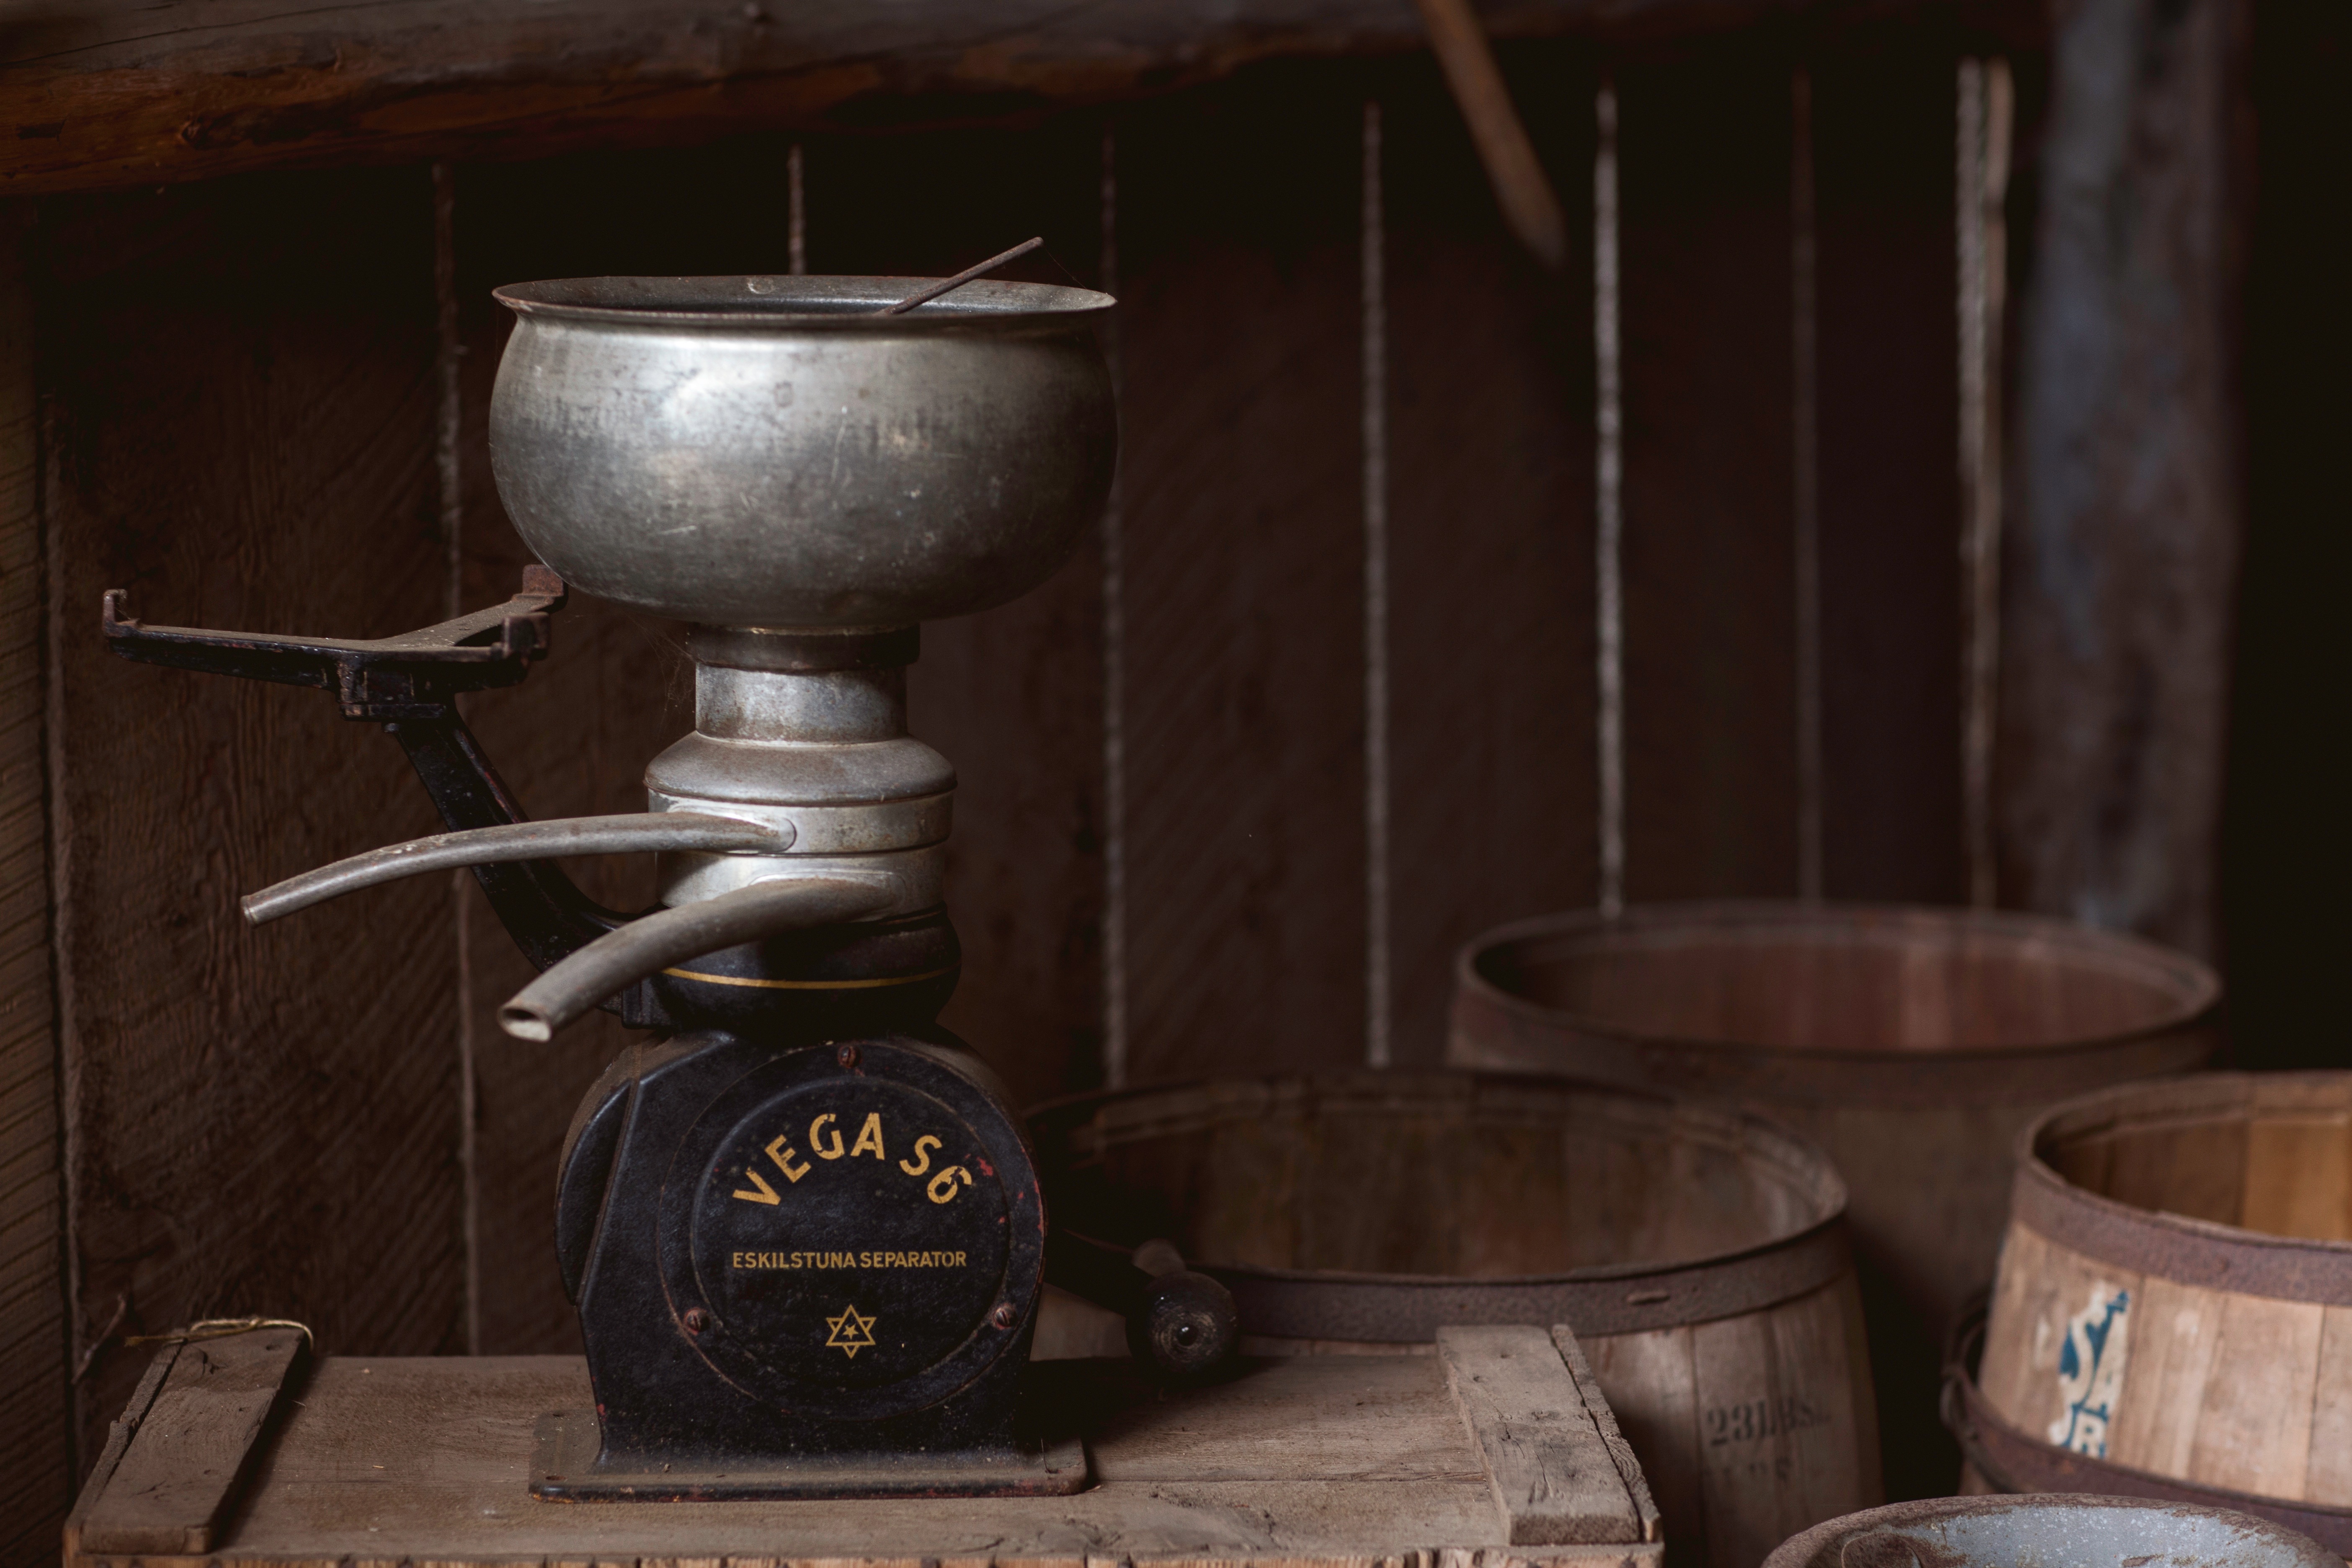
utensil, wood, farm, vintage, antique, bowl, equipment, kitchen, historic, milk, lighting, cream, table top, manual, dairy, vega, valve, separator, man made object, hand operated, cream separator, centrifuge, bench top